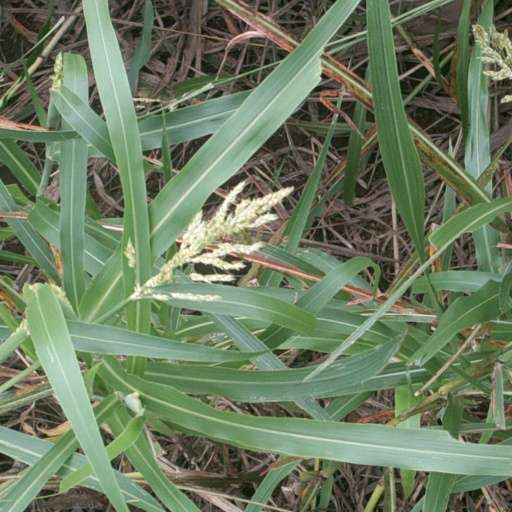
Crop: sorghum